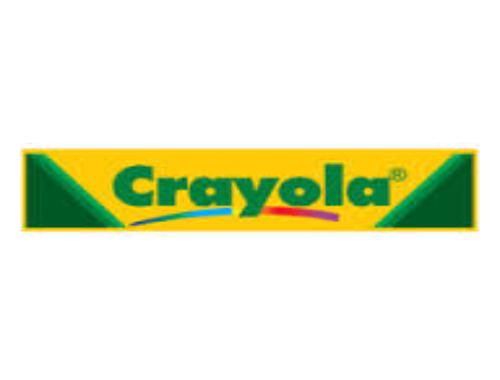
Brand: Crayola
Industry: Necessities